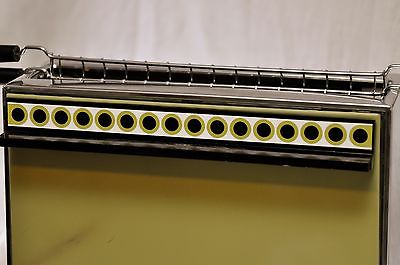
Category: toaster